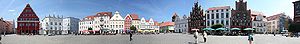
Greifswald / Eksterne henvisninger
:Image:Greifswald Panorama view.jpg